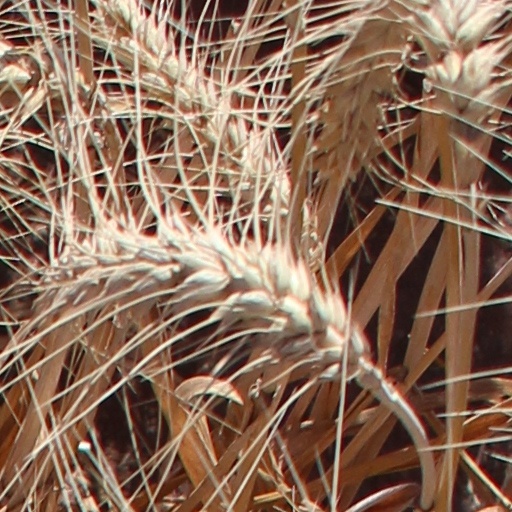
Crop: wheat